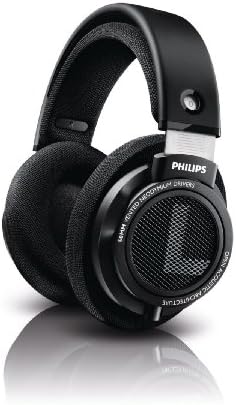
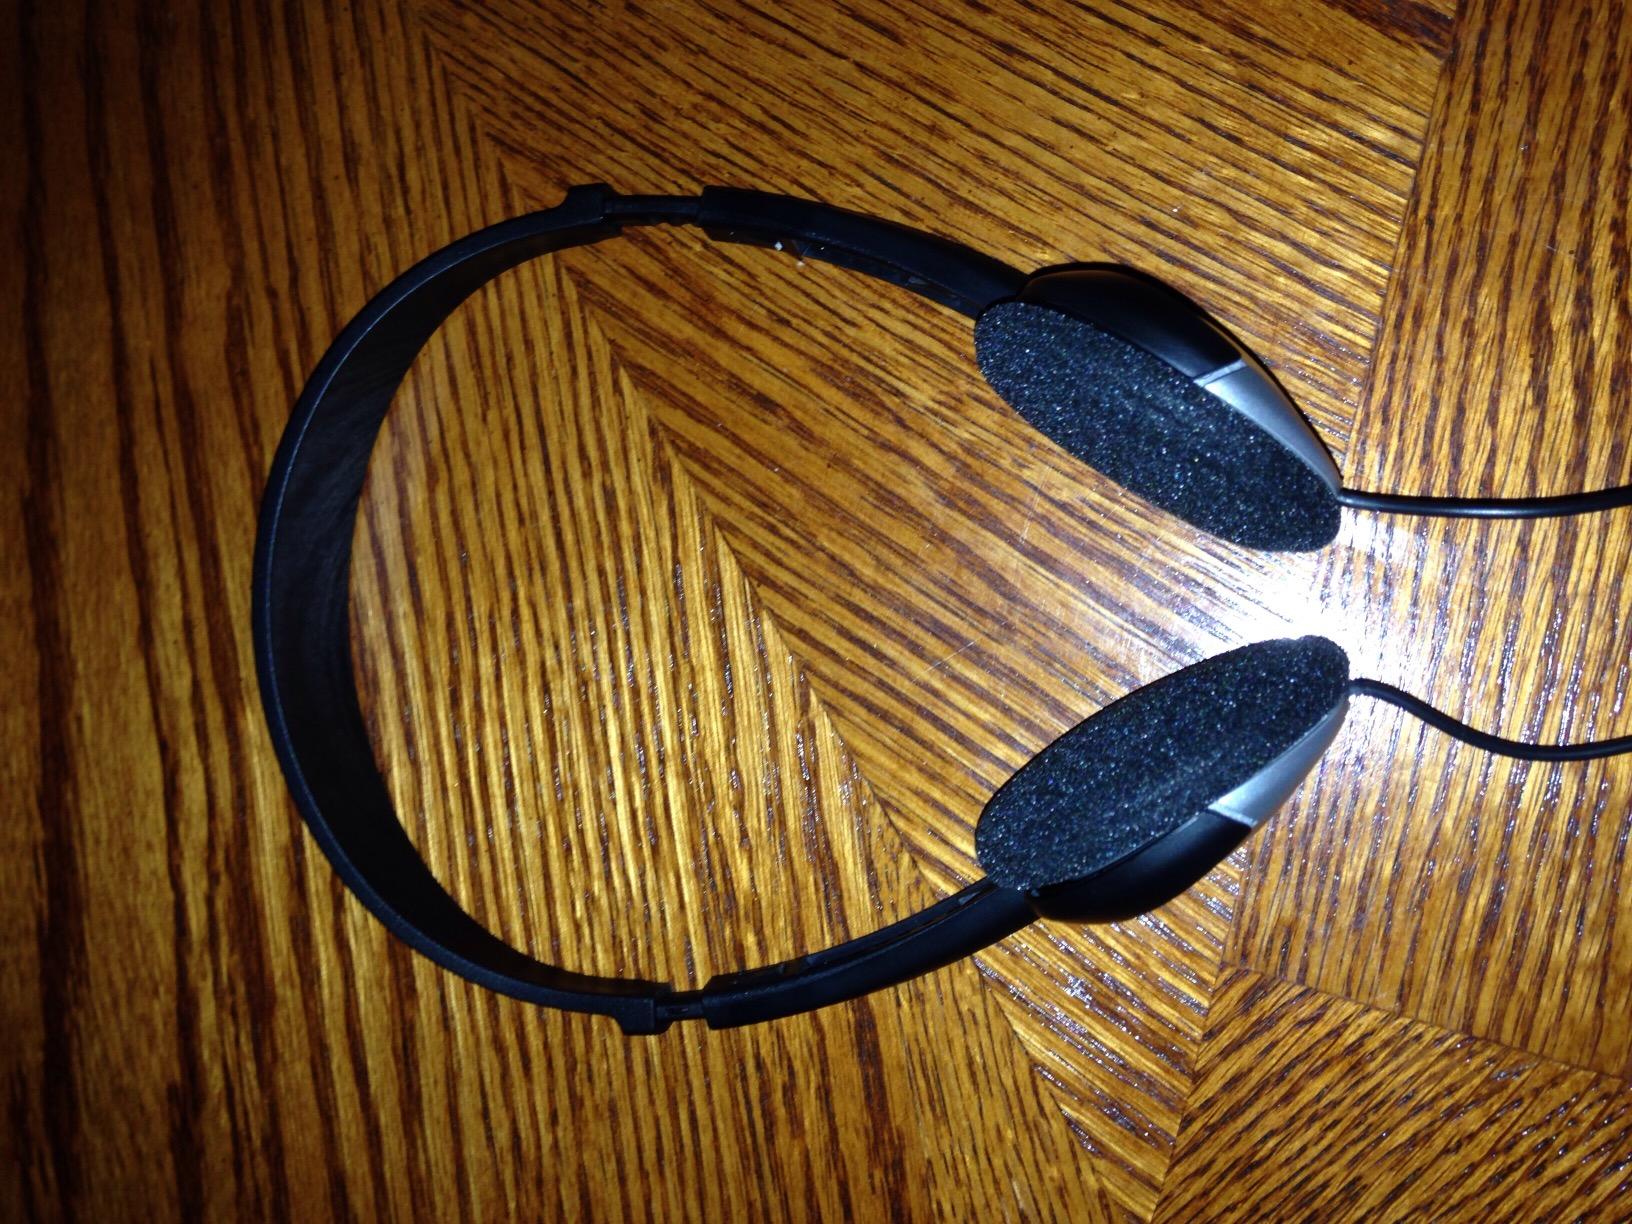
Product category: headphones
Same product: no